Alexander Armstrong (Australian politician)

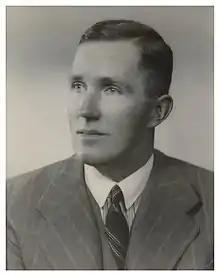
Portrait of Alexander Ewan Armstrong, ca. 1942

Alexander Ewan Armstrong (15 June 1916 – 27 April 1985) was a politician, grazier and businessman in New South Wales, Australia.